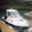
Label: ship